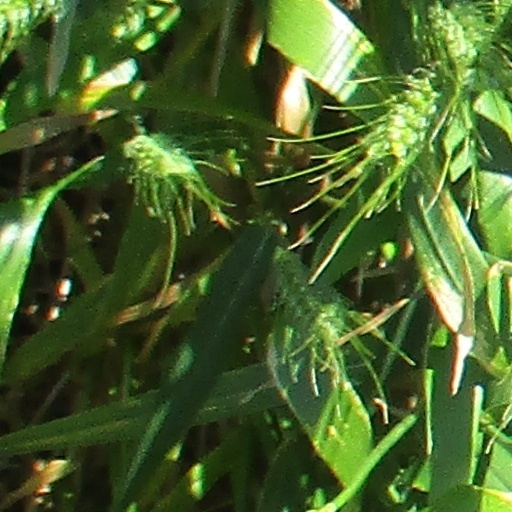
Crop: wheat